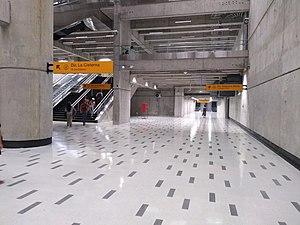
Puente Cal y Canto est une station sur les lignes 2 et 3 du métro de Santiago, dans la commune de Santiago.